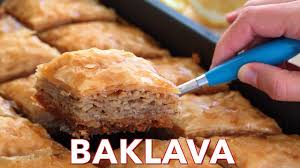
Yemek: baklava